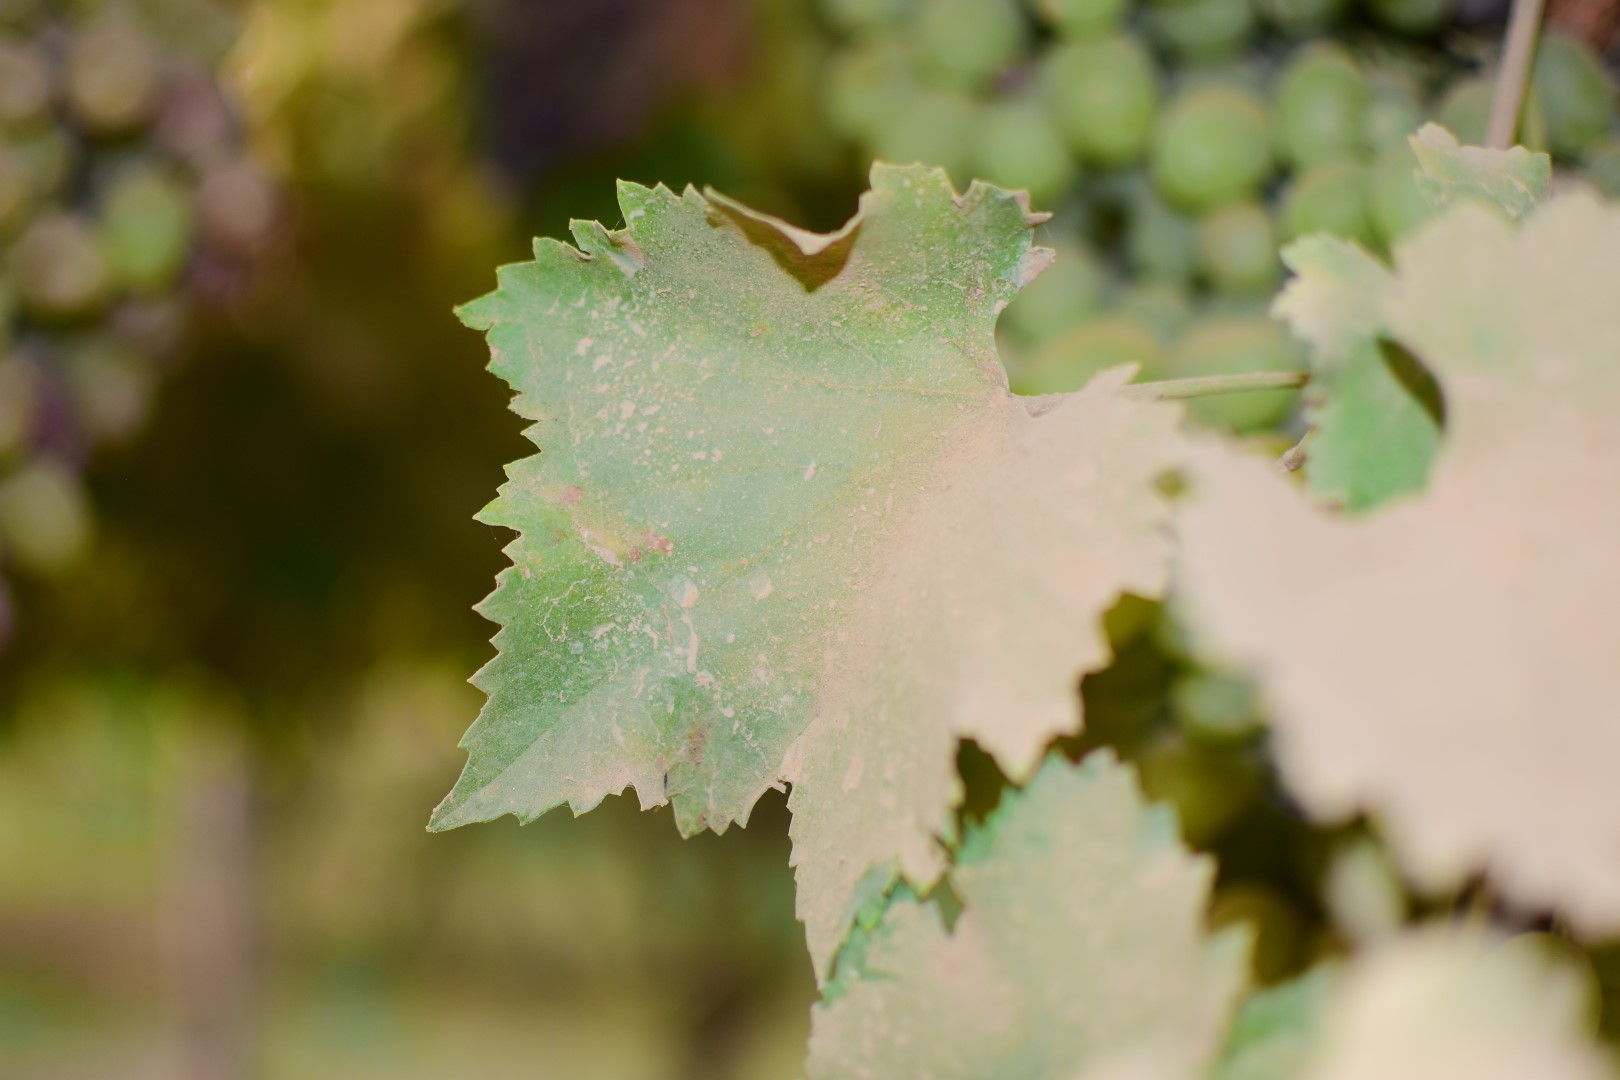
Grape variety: Kamali